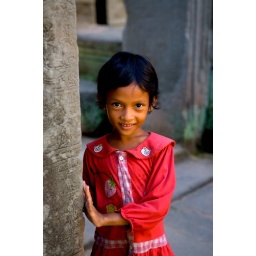
girl in red